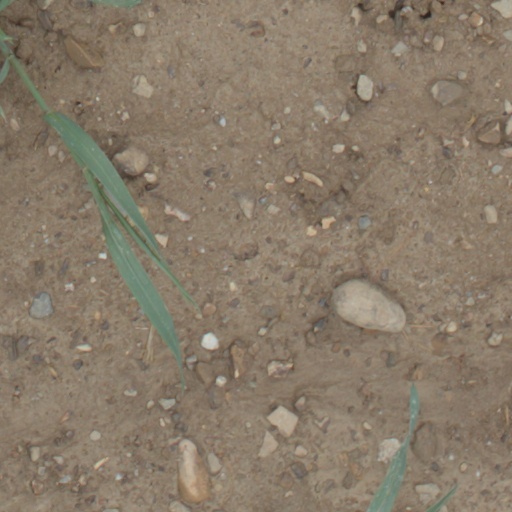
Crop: wheat